Apilan and kota mara

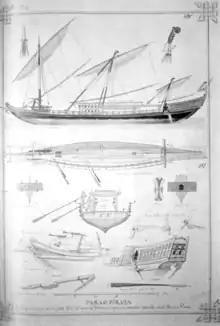
Detail of a lanong. Apilan and sunting apilan can be seen.

Singapore resident John Crawfurd recorded Malay piracy near Singapore waters. The Malay pirate ships of the time were long with beam. The decks were made of split "nibong" wood. Smaller pirate craft put up thick plank bulwarks [apilan] when fighting, while larger ones like those of the Lanun people had bamboo ledges hanging over their gunwales, with a protecting breastwork [kota mara] of plaited rattan about high. A crew might consist of 20–30 men, augmented with oarsmen of captured slaves. Small craft would have nine oars per side; larger ones would be double-banked, with an upper tier of oarsmen seated on the bulwark projection hidden behind rattan breastwork. Pirate armament included a stockade near the bow, with iron or brass 4-pounders, and another stockade aft, generally with two swivel guns. They also might have four or five brass swivels, or rantaka, on each side. They have bamboo shields, and were armed with spears, keris, muskets and other firearms they could get.